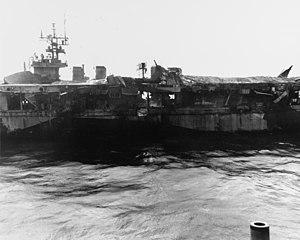
La classe Independence est une série de neuf porte-avions légers américains produits en urgence pendant la Seconde Guerre mondiale en transformant des croiseurs légers de la classe Cleveland en cours de construction. Les autres navires composant la classe sont le Princeton, le Belleau Wood, le Cowpens, le Monterey, le Langley, le Cabot, le Bataan et le San Jacinto.